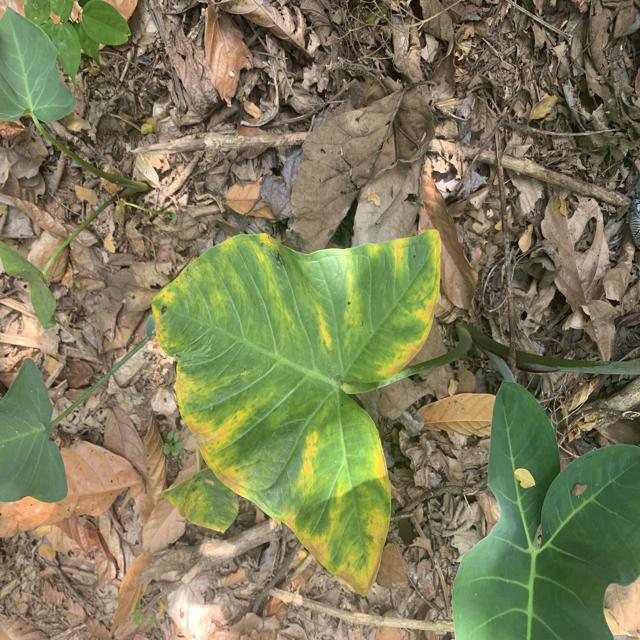
Label: Early_Blight